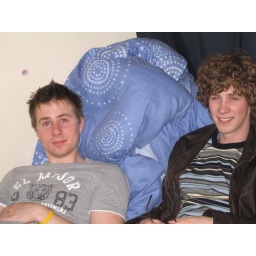
The boys in bed